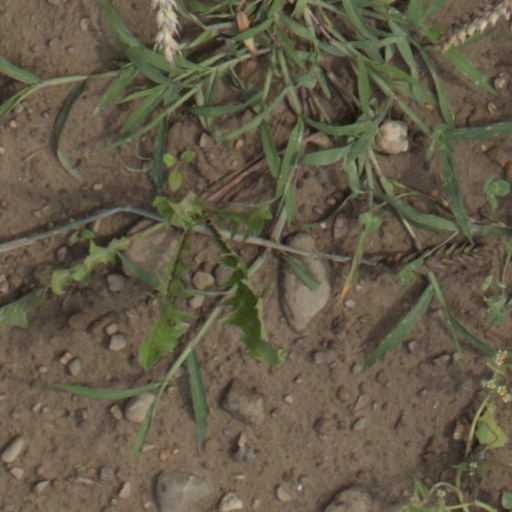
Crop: wheat